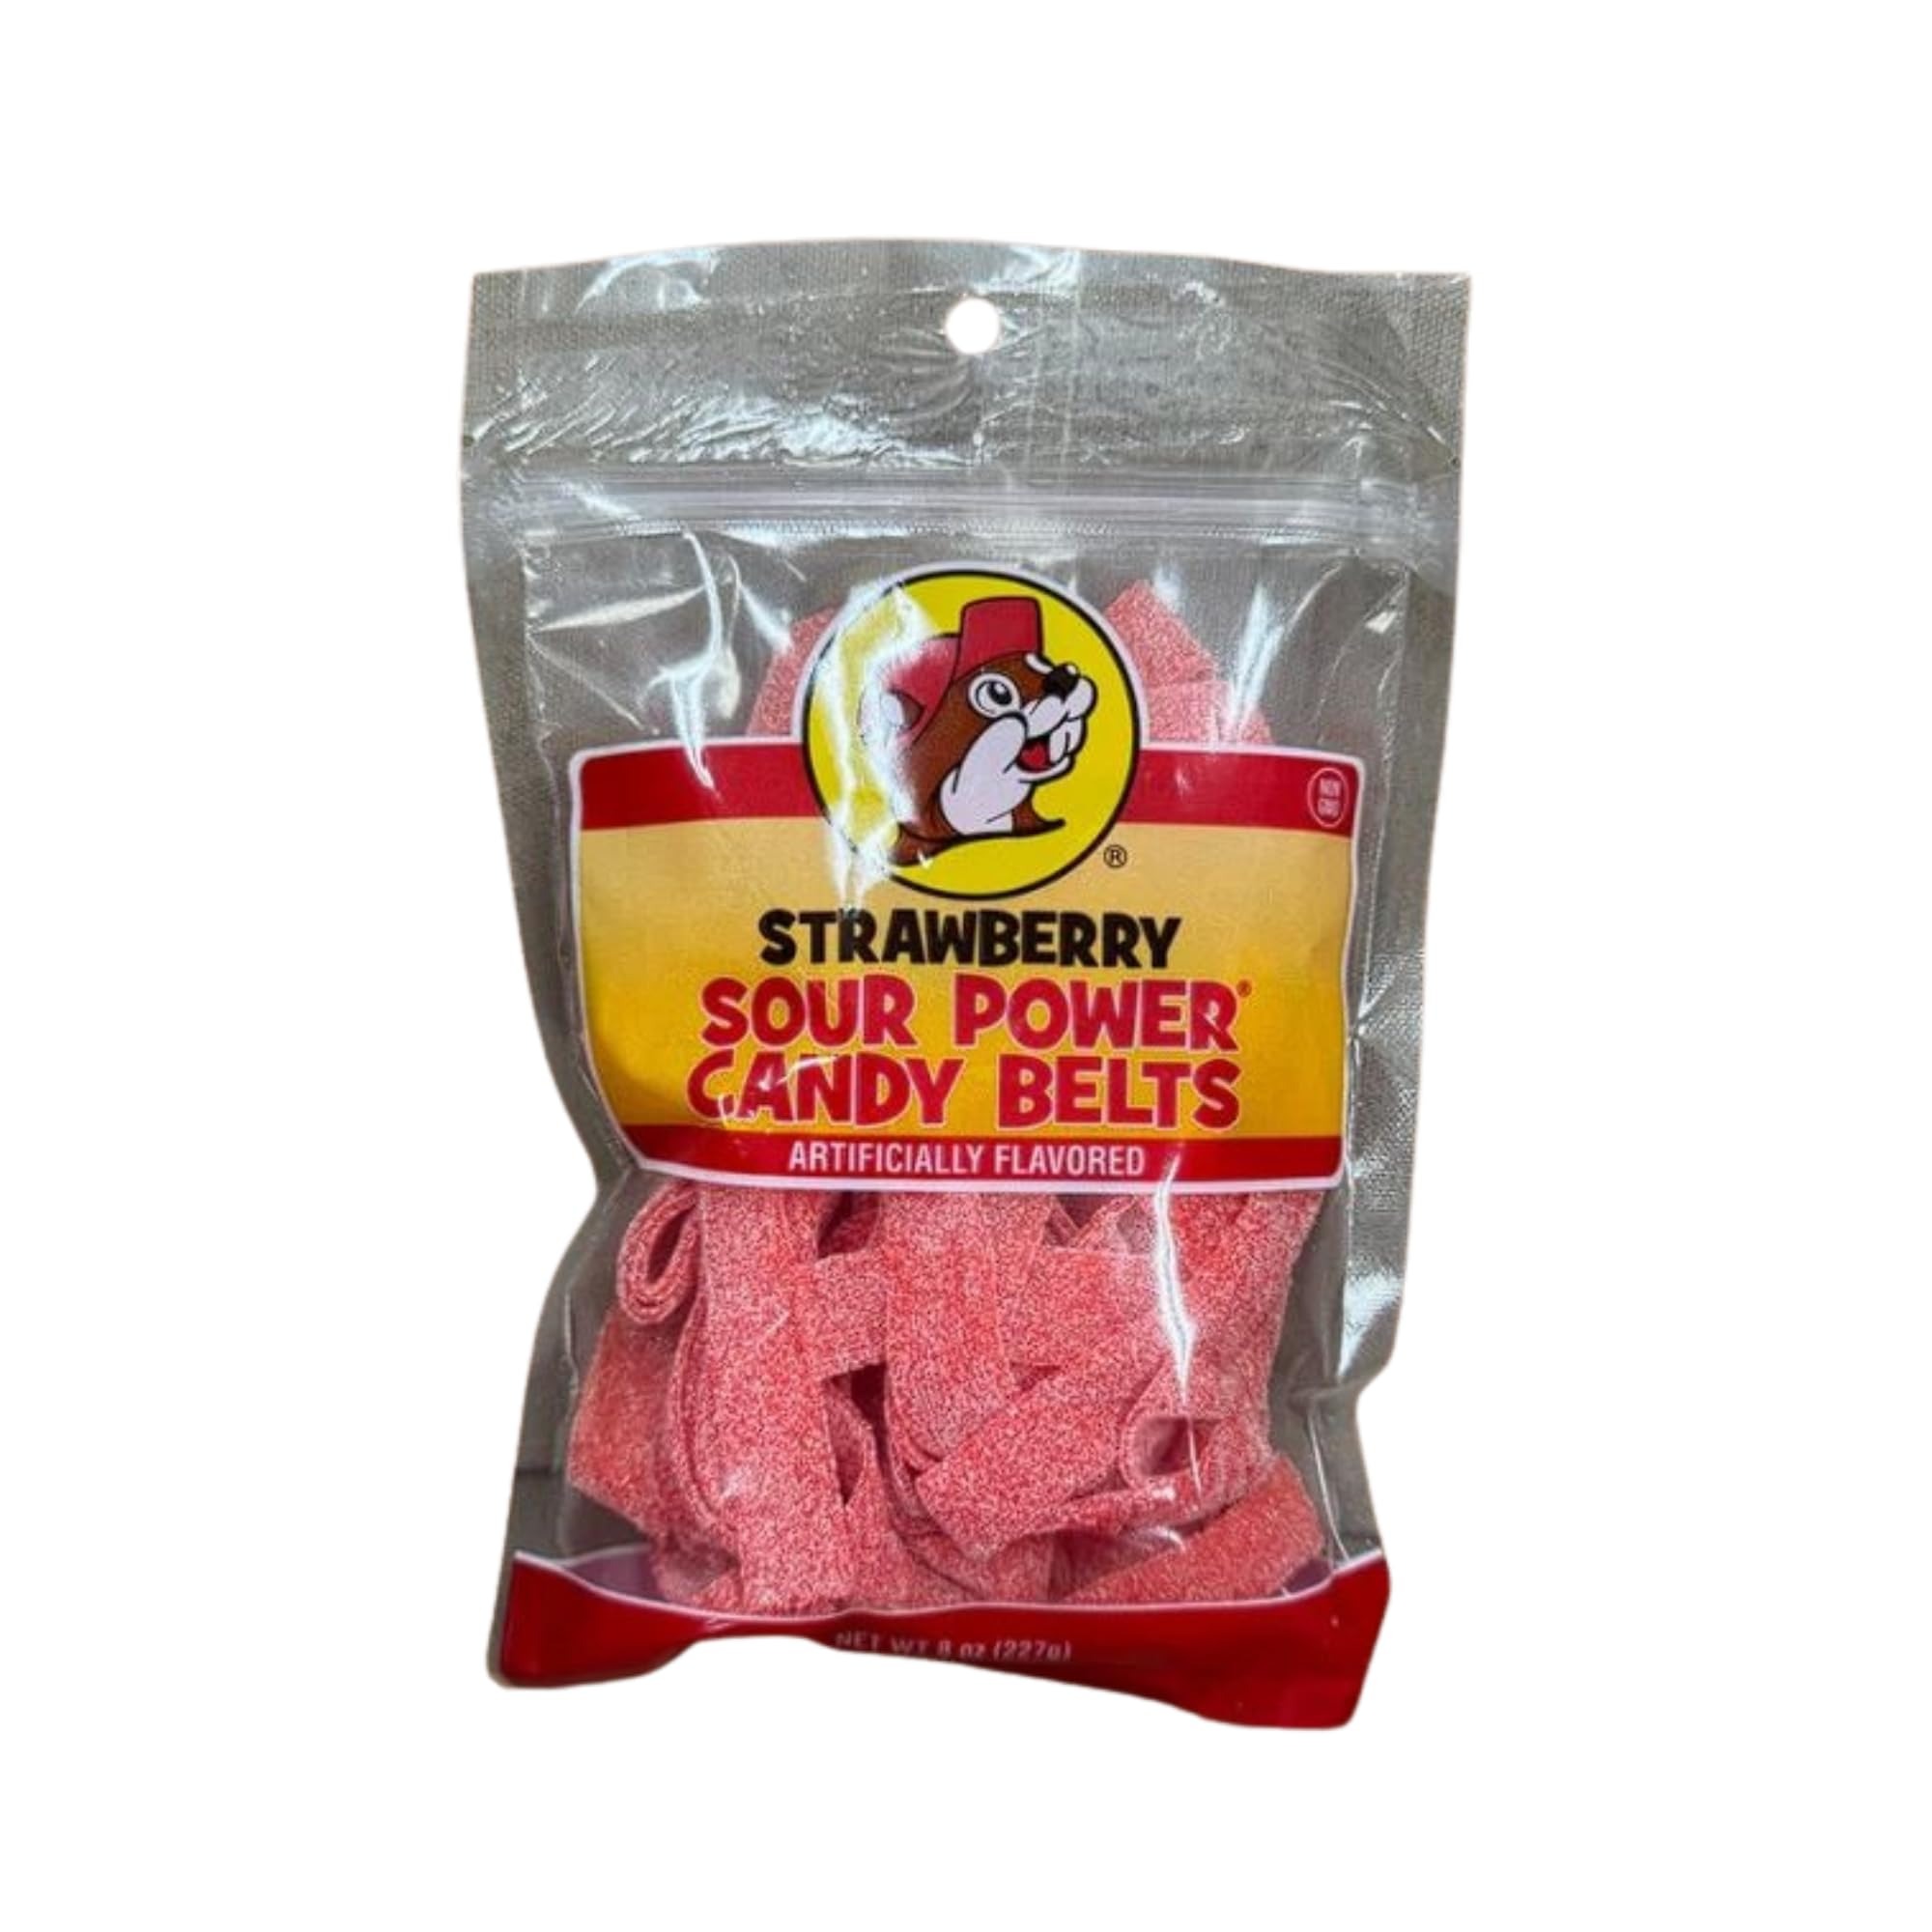
Item Name: Buc-ee’s Sour Power Candy Belts – Deliciously Sweet & Tangy, Chewy Gummy Candy & Sour Candy | Non-Melting, Fruity & Extra Sour Strips | Kids Snacks for School 8 Ounce Resealable Bag (Strawberry)
Bullet Point 1: Item weight: 0.5 pounds
Bullet Point 2: Item package weight: 1.05 pounds
Bullet Point 3: Item form: Pouches
Bullet Point 4: Occasion type: Birthday
Bullet Point 5: Item package dimensions: 8.58 inches
Product Description: Experience the bold and tangy flavors of Buc-ee’s Sour Power Candy Belts, the ultimate treat for sour candy lovers! These chewy, fruity, and extra sour flavored candies offer an irresistible balance of sweetness and tang, making them a must-have for any candy stash. Whether you crave the classic taste of strawberry sour belts, the zesty punch of green sour belts, or the vibrant mix of flavors in the Quattro variant, every resealable bag delivers freshness and long-lasting enjoyment. Unlike other gummy candies, these sour strips bites pack an intense sour coating with a chewy texture, giving you the perfect combination of mouthwatering tartness and fruity goodness. Choose from four delicious flavors—Mango, Quattro, Strawberry, and Watermelon—each crafted to satisfy your craving for bold, tangy treats. Their non-melting formula ensures they stay fresh and intact, making them ideal for road trips, school lunches, movie nights, or party favors. Each bag of Buc-ee’s sour candy strips is designed for convenience with a resealable closure, keeping your candy fresh and flavorful with every bite. Whether you’re a long-time Buc-ee’s fan or discovering these legendary snacks for the first time, these sour belts make the perfect gift, collectible, or everyday treat. Enjoy the fruity, chewy, and extra sour fun today—grab a bag of Buc-ee’s Sour Power Candy Belts and indulge in the ultimate tangy experience!
Value: 8.0
Unit: Ounce

Price: 12.37